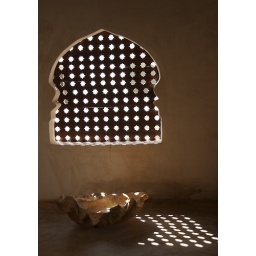
Detail from an old Swahili house in the village of Shela in Lamu, an island off the north coast of Kenya